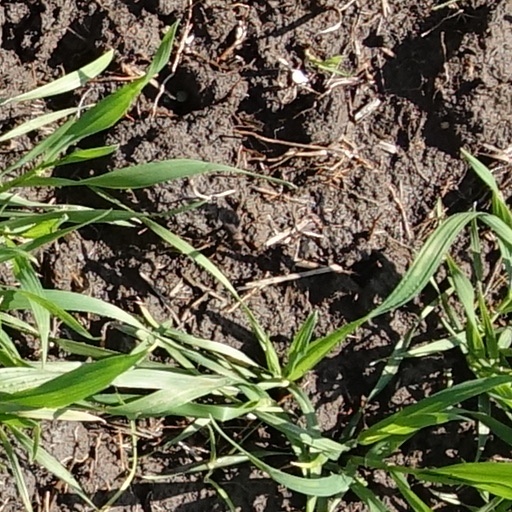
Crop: wheat